Thomas J. Christensen

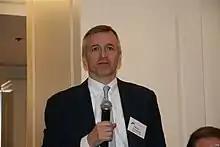
Christensen in 2015

Thomas J. Christensen is an American political scientist. He is the James T. Shotwell Professor of International Relations at the School of International and Public Affairs, Columbia University.